Pinxton

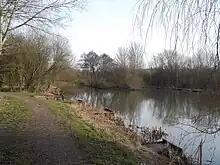
Pinxton Wharf pond.

In Norman times, it was under the control of William Peveril, for whom it was held by Drogo fitz Pons. It is thought that he renamed the manor "Ponceston" and it gradually changed to Penekeston and then to Pinxton.